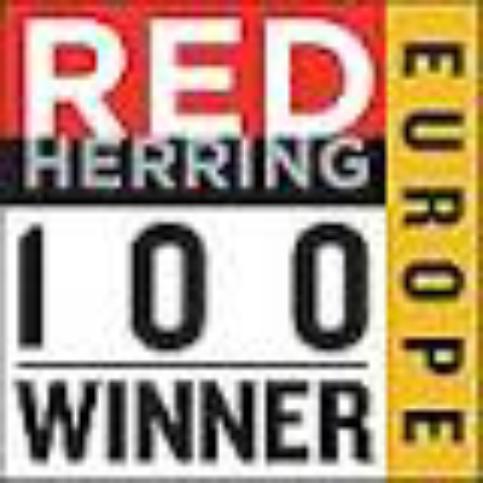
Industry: Others